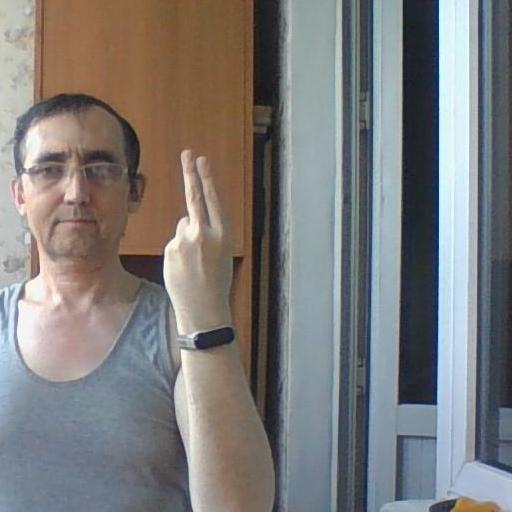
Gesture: two_up_inverted